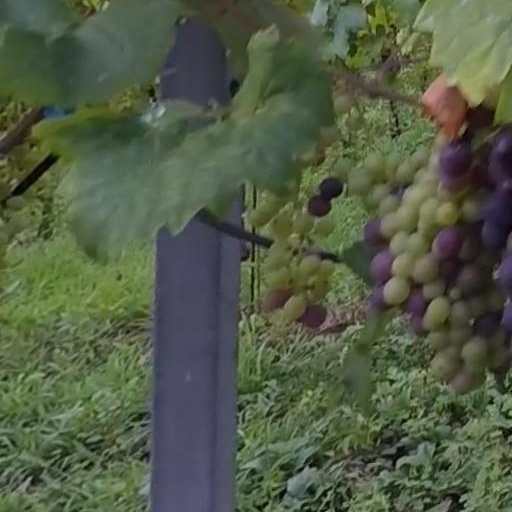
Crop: grape